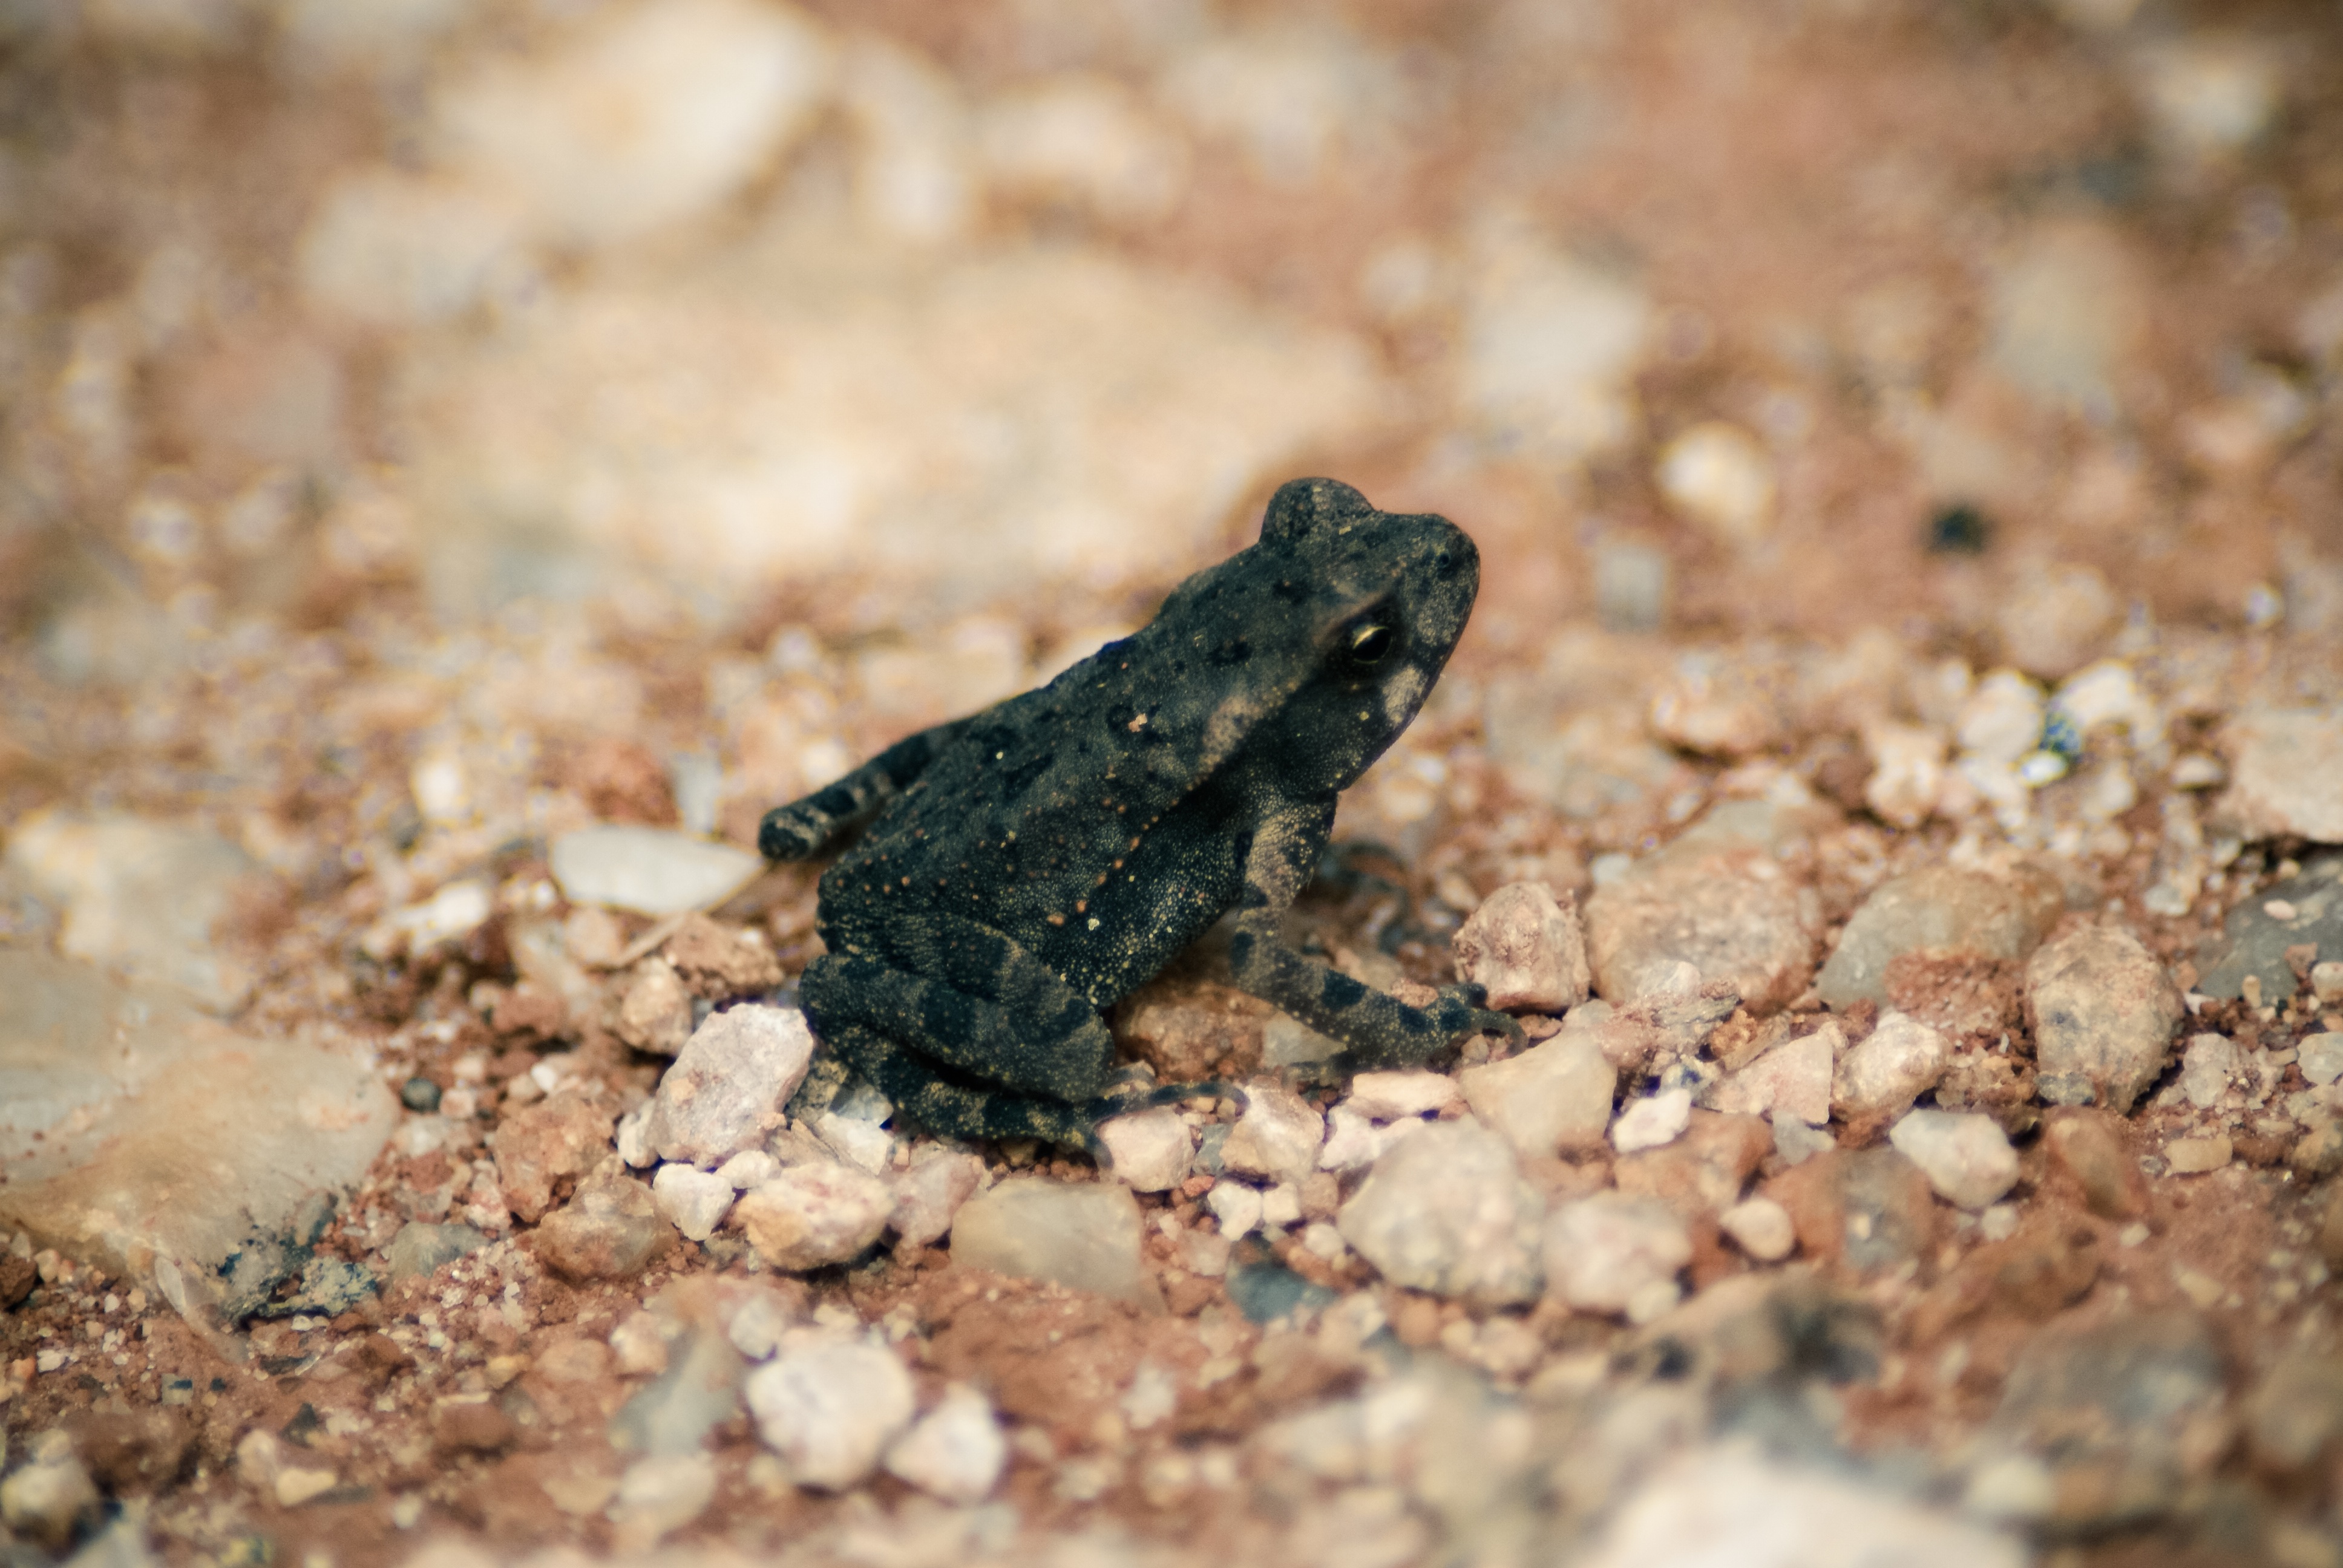
nature, wildlife, soil, frog, toad, reptile, amphibian, biodiversity, fauna, close up, vertebrate, macro photography